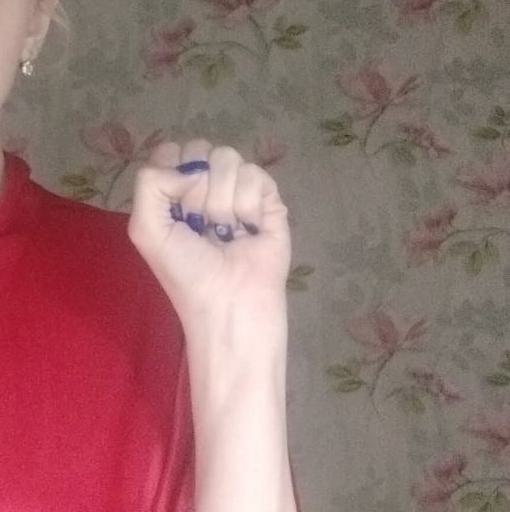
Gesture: fist